BMW 3 Series (E21)

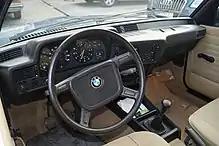
Interior of post-1979 facelift

The BMW E21 is the first generation of the BMW 3 Series, a range of compact executive cars. The E21 was produced from June 1975 to December 1983 and replaced the BMW 02 Series. The series was exclusively built in a sporty two-door sedan / coupé body-style (except for convertibles made by Baur). Contrary to its predecessor, a 'Touring' body with a sloped rear hatch was no longer offered. Six-cylinder models were made immediately recognizable by quad round headlights, instead of the basic two.